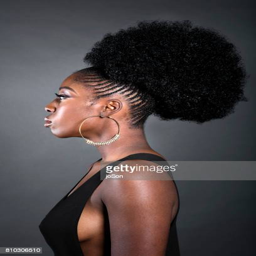
beauty portrait of a young woman